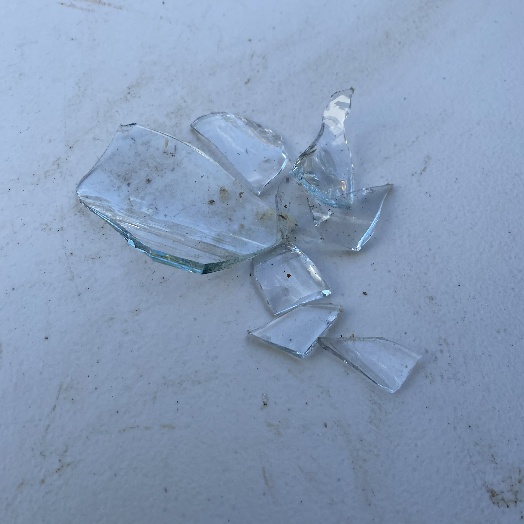
Label: Glass